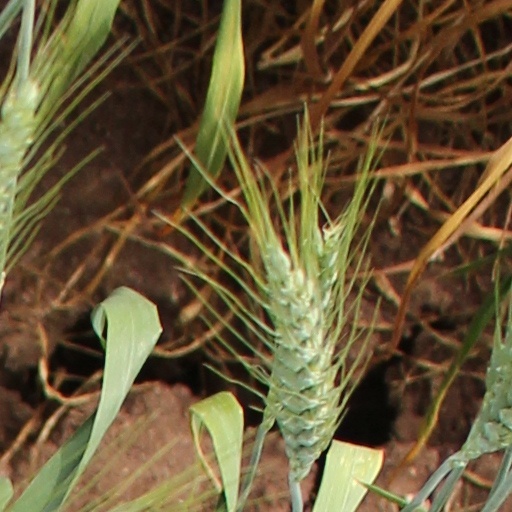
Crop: wheat